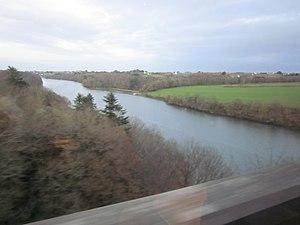
Panorama sur la Penzé, Finistère, France, prise d'un train, sur le viaduc de la Penzé, ligne Morlaix-Roscoff.
Le viaduc de la Penzé est un viaduc ferroviaire qui permet à la traversée de la Penzé par la ligne de Morlaix à Roscoff. À son ouverture, ce pont constituait le passage le plus en aval sur le ria.
Penzé désigne trois choses, un village, un aber et le cours d'eau qui l'alimente.